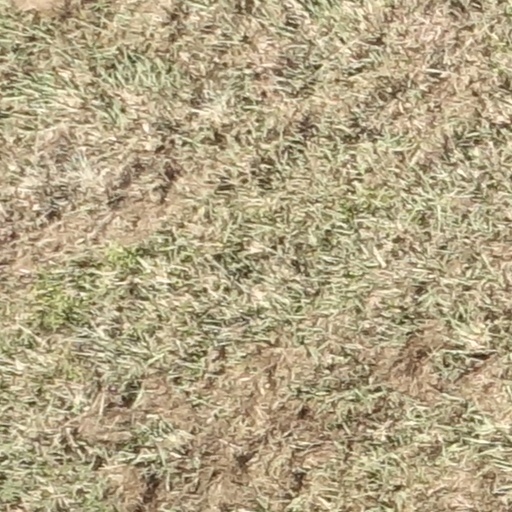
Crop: sorghum